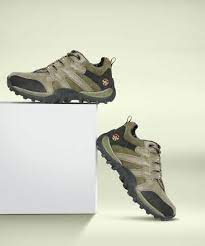
Label: Boat